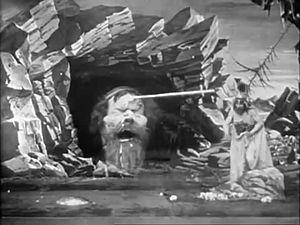
photo du film ""L'Île de Calypso
L'Île de Calypso : Ulysse et le Géant Polyphème est un film de Georges Méliès sorti en 1905 au début du cinéma muet.